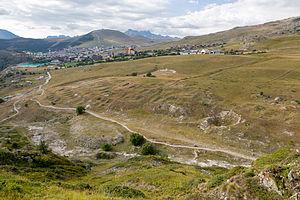
L'Oisans est une région des Alpes françaises située dans les départements de l'Isère et des Hautes-Alpes, correspondant à l'essentiel du bassin versant de la rivière Romanche et de ses affluents. Elle compte ainsi six vallées principales dont Le Bourg-d'Oisans est approximativement le centre. Cette ville, la seule d'une région en grande majorité rurale, se situe dans une plaine occupée jusqu'au tournant entre le XVIIᵉ et le XVIIIᵉ siècle par un lac glaciaire et qui sépare la Haute de la Basse Romanche. Cette dernière, et principalement la commune de Livet-et-Gavet, est devenue un pôle industriel au XXᵉ siècle avec le développement de la houille blanche qui a permis l'essor de nombreuses industries jusque dans les années 1970.
Huez est une commune française située dans le département de l'Isère en région Auvergne-Rhône-Alpes.
Le site archéologique de Brandes est le site d'un village minier implanté à 1 800 mètres d'altitude, à proximité de la station de l'Alpe d'Huez, dans le bassin de l'Oisans, sur les pentes du massif des Grandes Rousses, dans le département français de l'Isère.